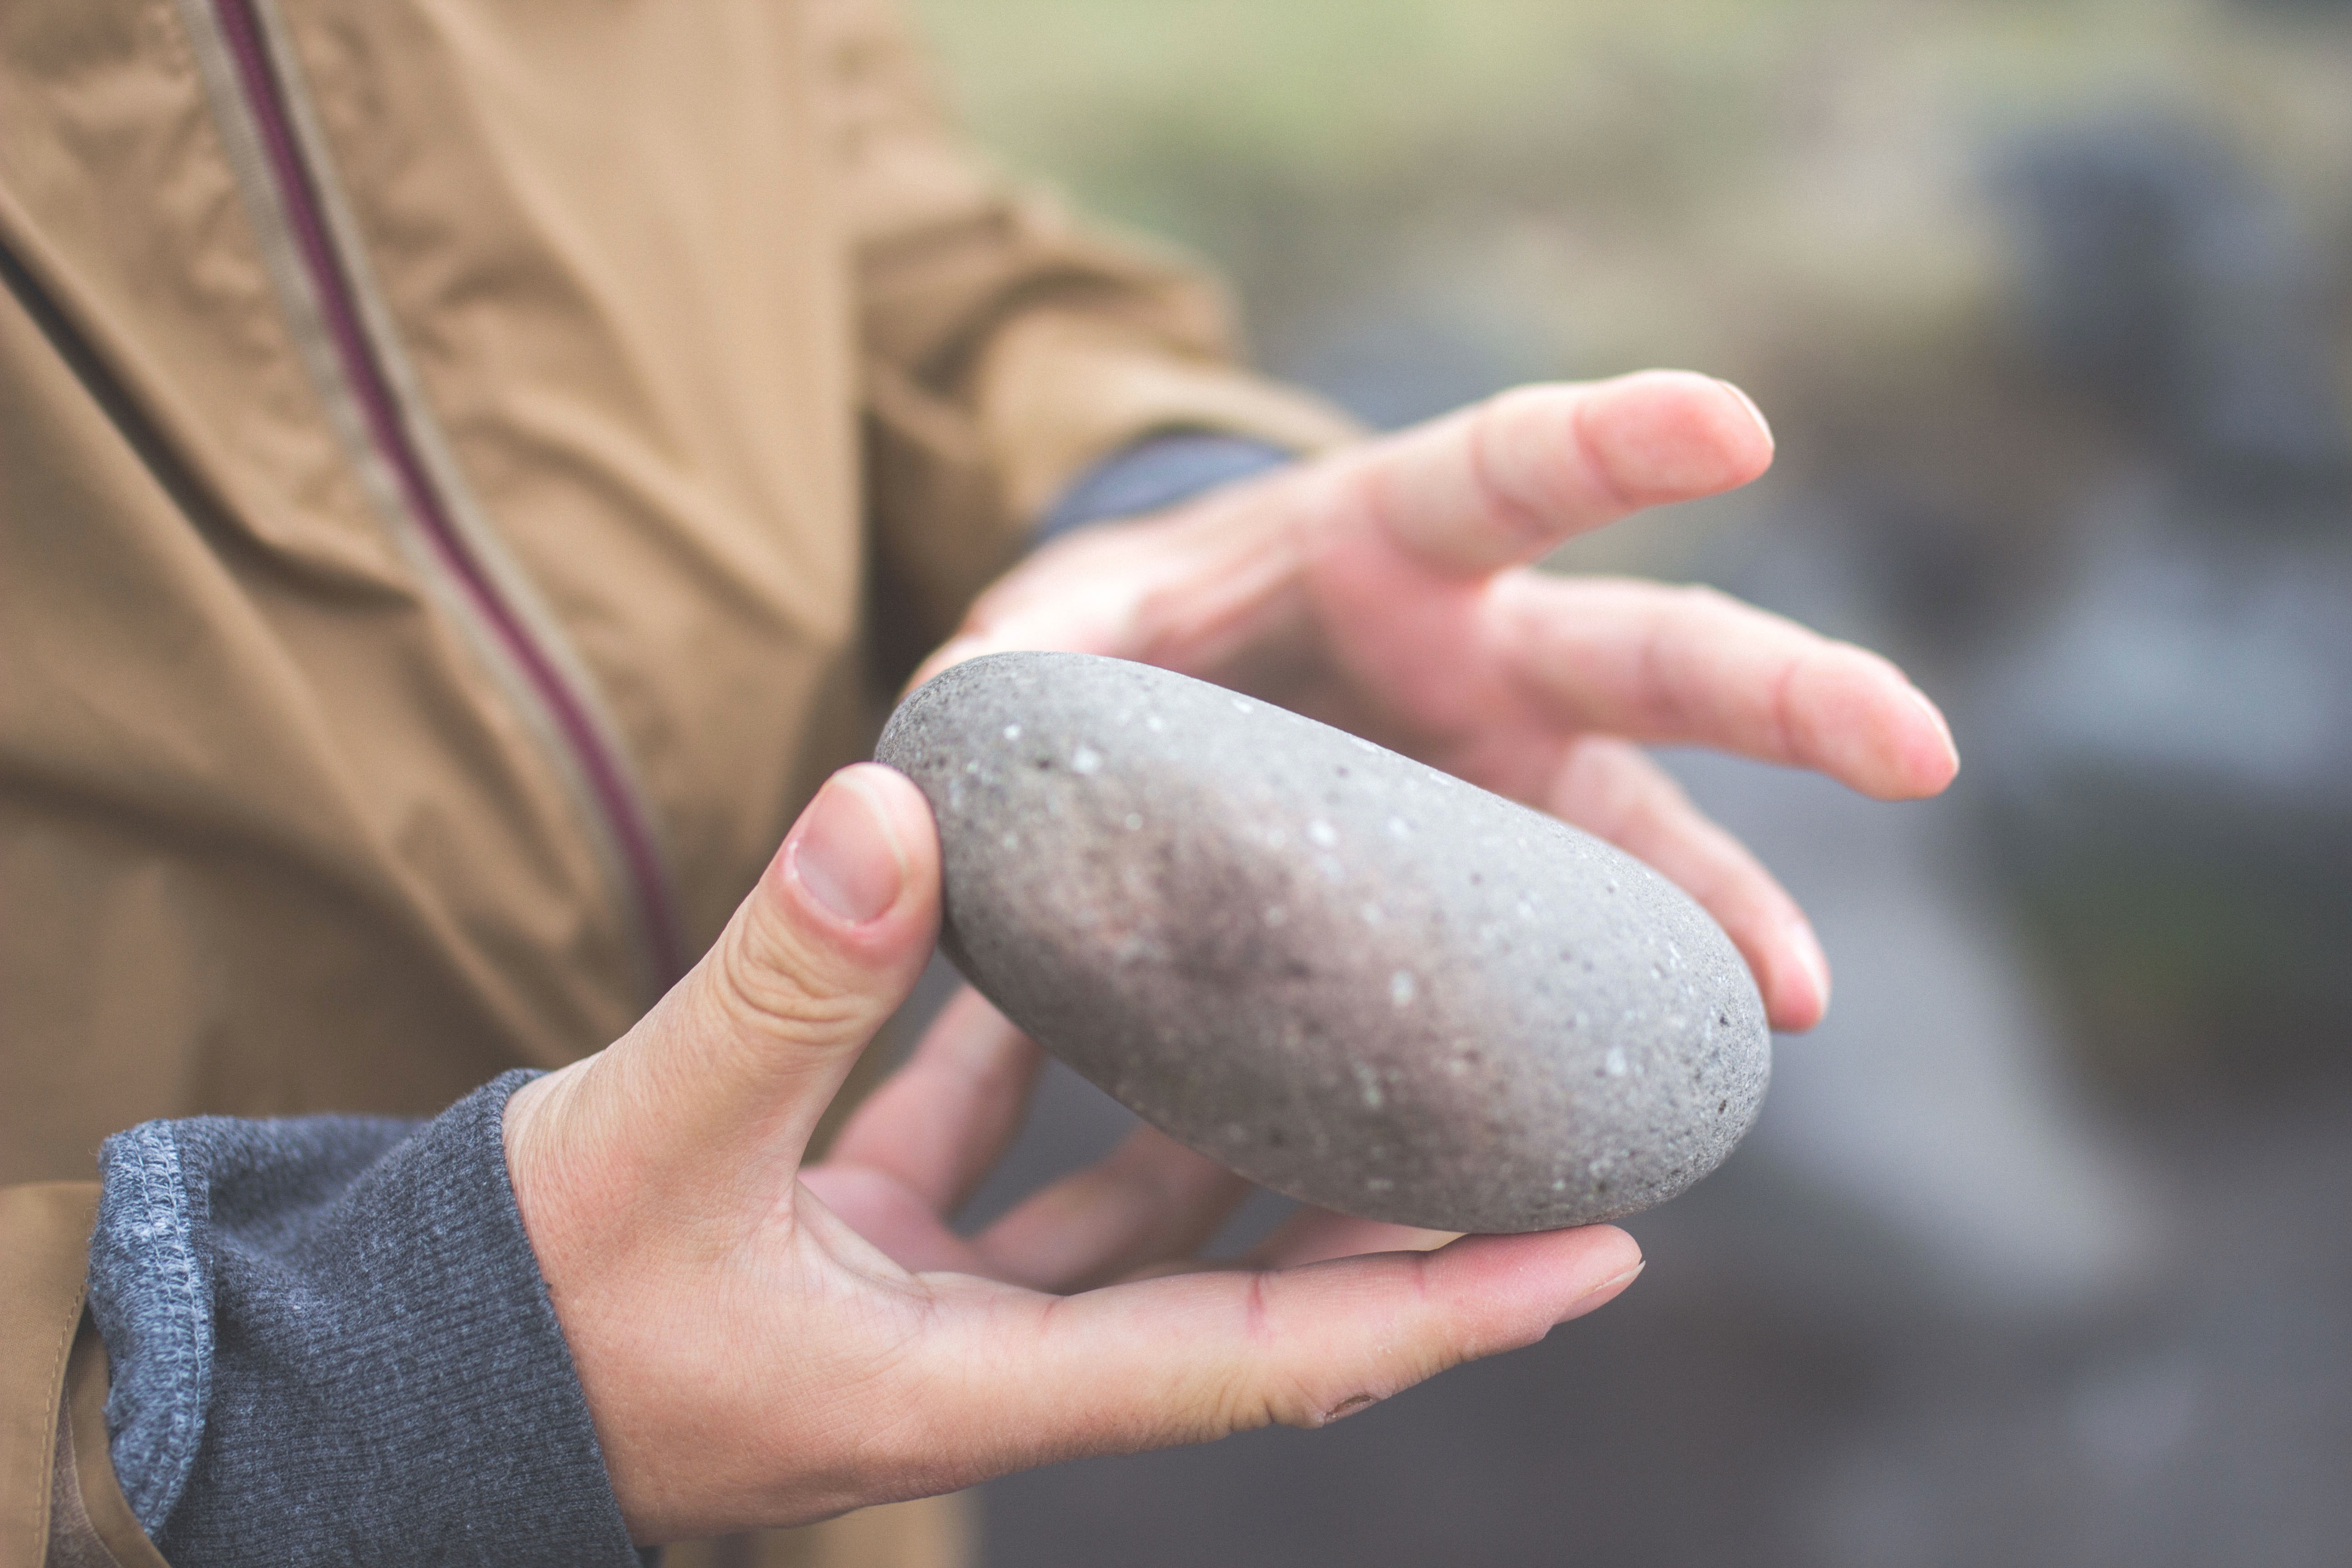
hand, outdoor, rock, stone, finger, soil, hold, holding, close up, hands, sense, hands holding